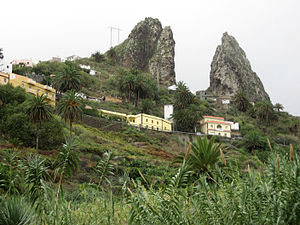
Hermigua / Seværdigheder
Hermiguas vartegn: Tvillingeklipperne Roques de San Pedro
Hermigua er en by og en af seks kommuner på Kanarieøen La Gomera. Den ligger på den nordøstlige del af øen. Hermigua er samtidig administrationsbyen.